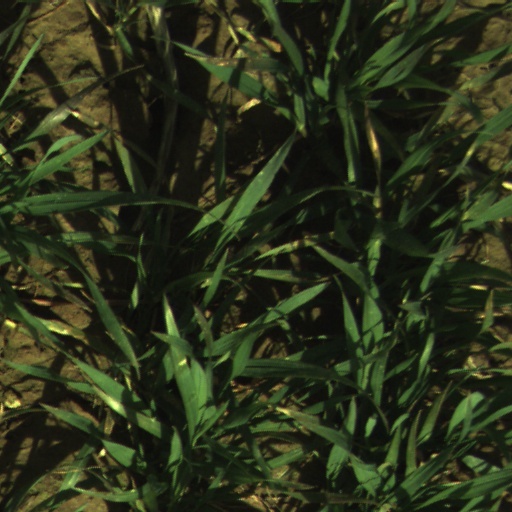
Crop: wheat